Jiří Sequens

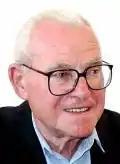

Jiří Sequens (23 April 1922 – 21 January 2008) was a Czech film director.